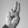
ASL letter: U